Scapulimancy

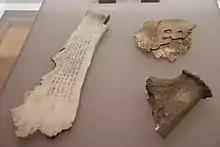
Oxen scapulae with ancient Chinese inscriptions

Archaeological discoveries in the past century have centred around the Late Shang dynasty’s capital city in Henan, where many specimens were found. This period spanned from 1250 to 1046 BC, and is historically significant due to the emperor of the time, Di Xin of Shang (King Zhou), was the chief oracle diviner. The status of divination was held in high social regard, with King Zhou and the diviners of the royal court assuming positions of undisputed authority. Carbon dating of specimens have categorised specimens from the Late Shang period, which share similar features due to the standardisation of scapulimantic procedures prior to heating. Cattle and oxen scapulae were much more commonly used in this period and were often coupled with etched plastrons. The caches excavated yielded remnants of pig, sheep, cattle and deer scapulae, all of which possessed scorch marks, indicating their use within a divinatory context. Additionally drill marks, where divots were carved into the shoulder blades, and etchings of Chinese characters were hallmarks of Shang dynasty oracle bones.